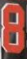
Number: 8